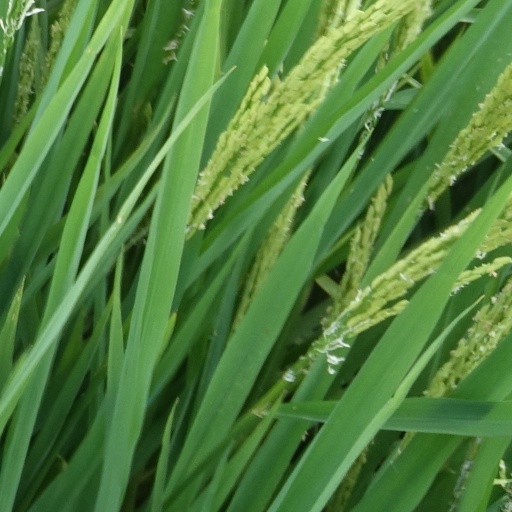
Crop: rice